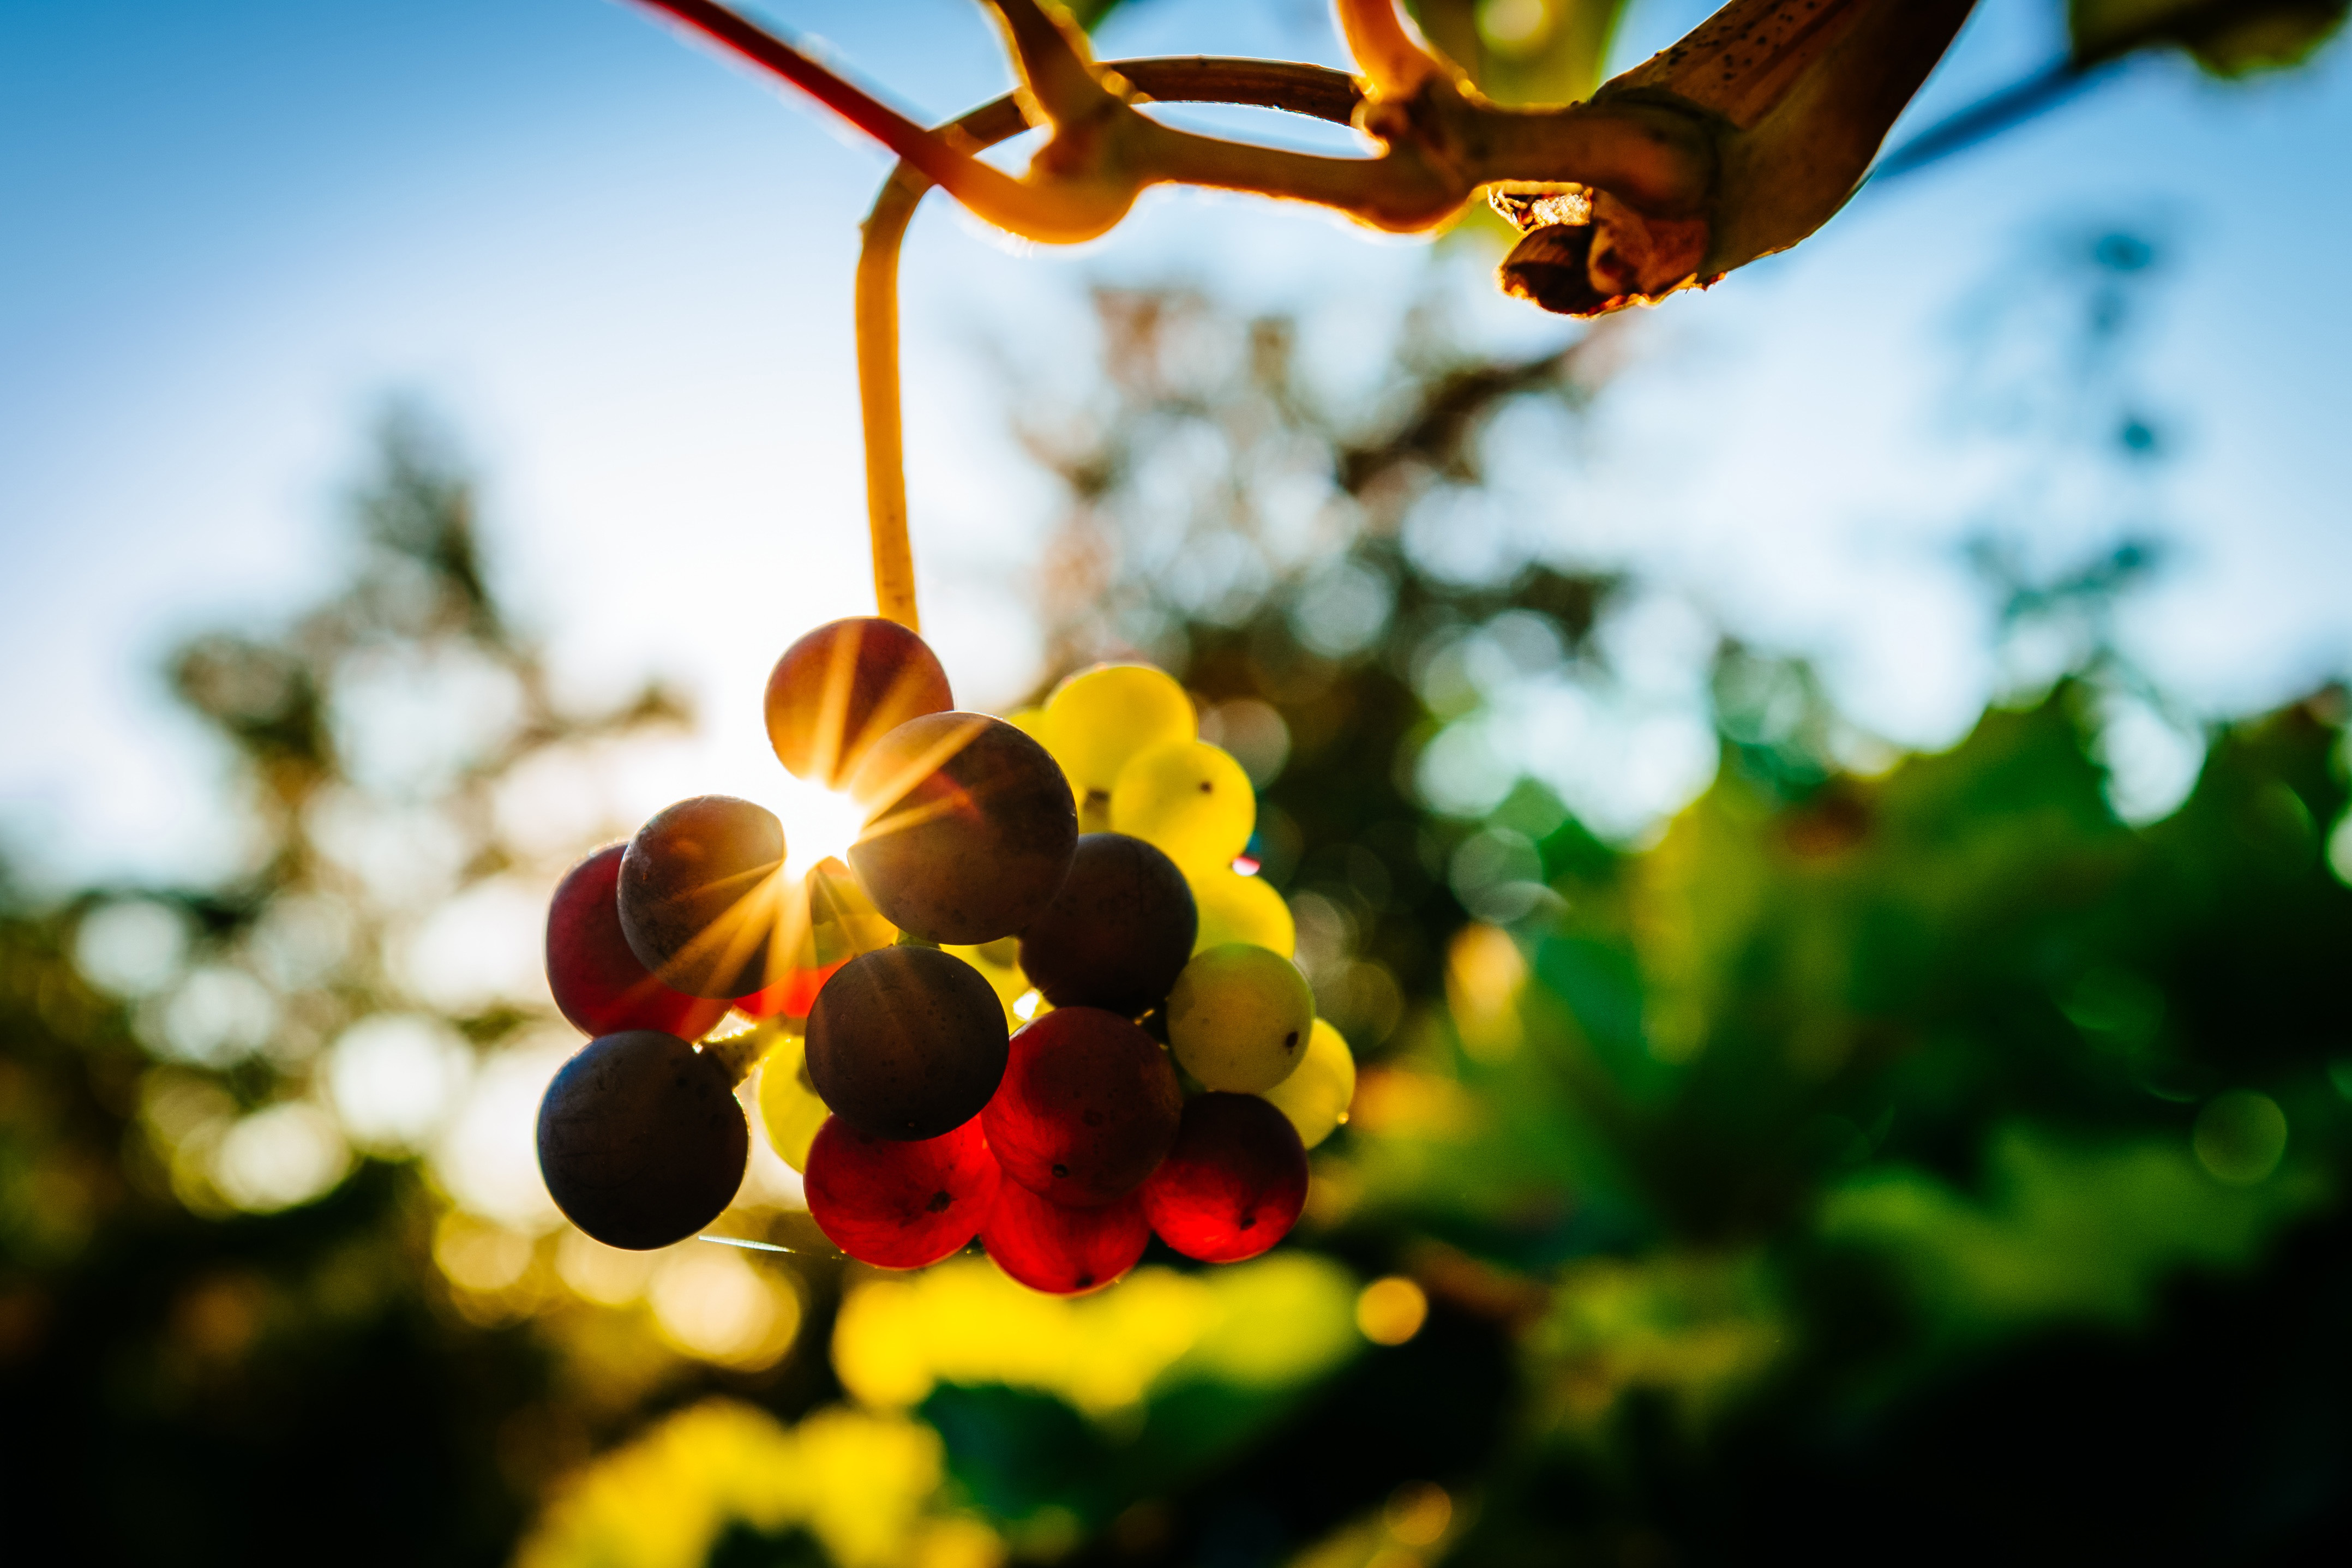
sky, light, tree, leaf, yellow, branch, plant, flower, sunlight, macro photography, photography